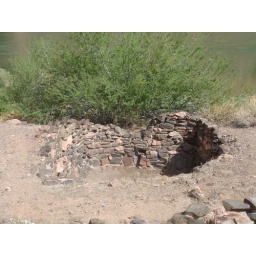
near boat beach on the way to phantom ranch